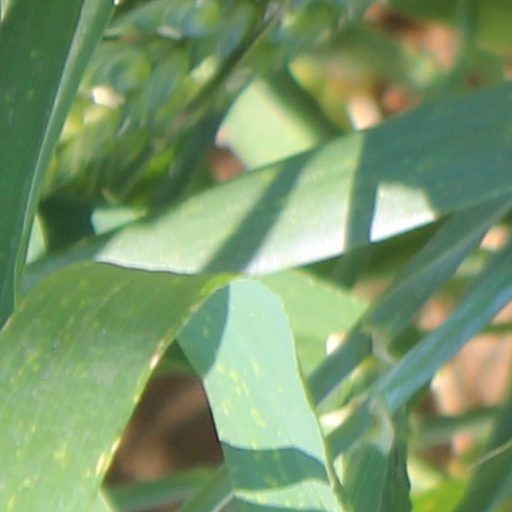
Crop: wheat